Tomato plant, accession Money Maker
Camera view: horizontal (90 deg, fisheye); turntable rotation: 210 degrees
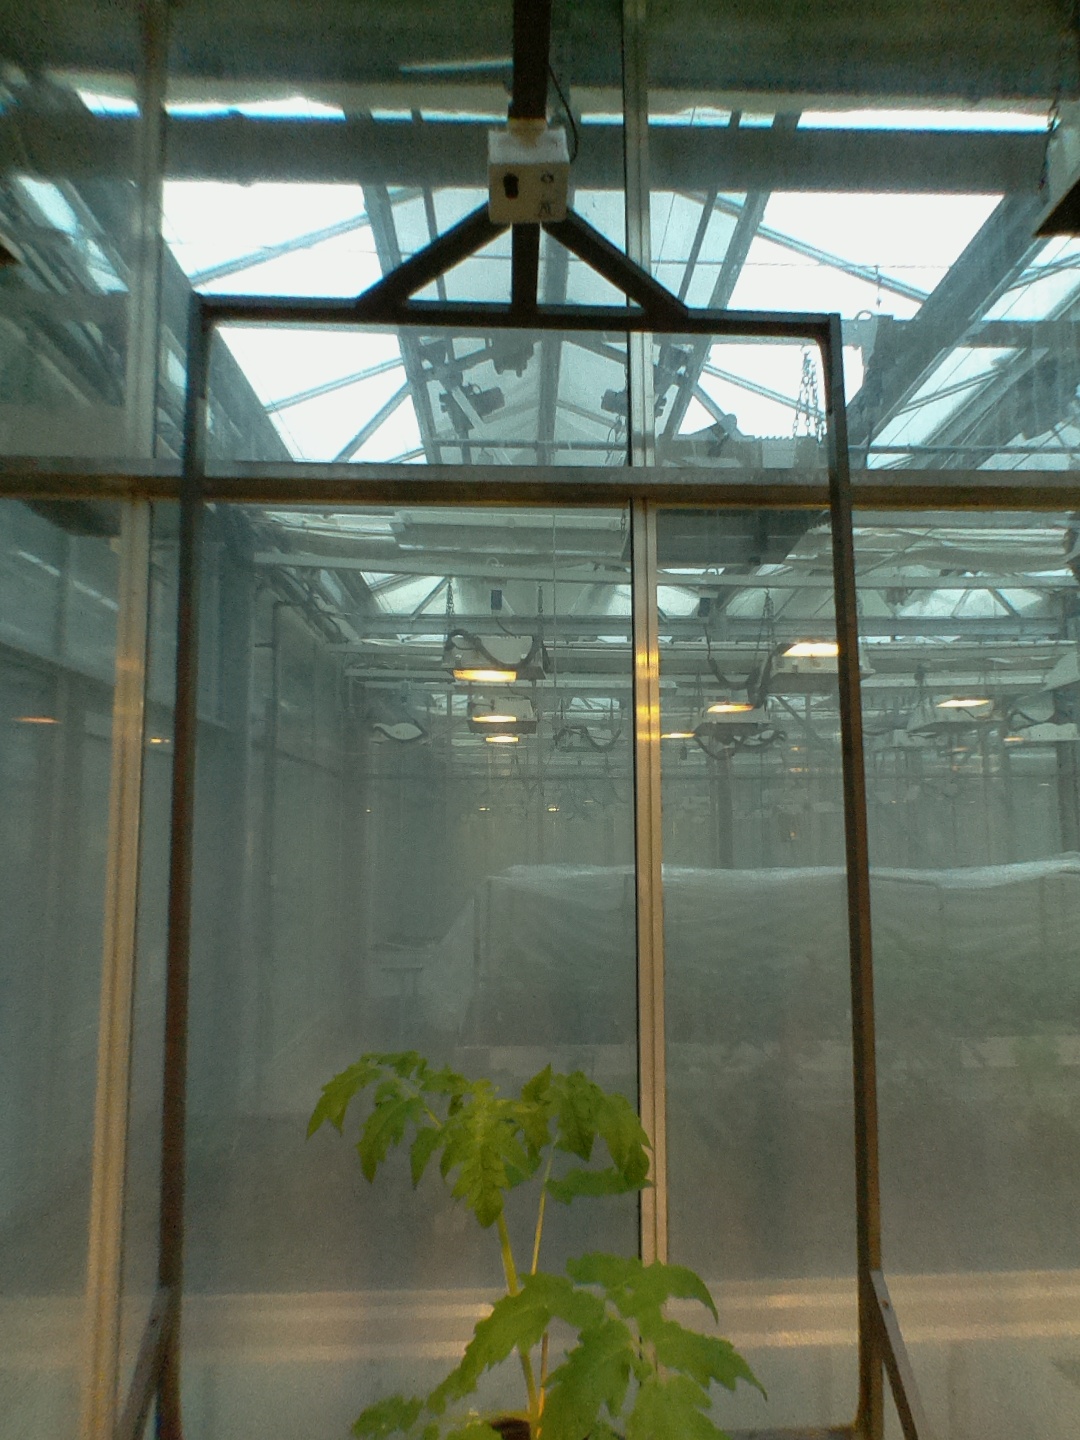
BBCH growth stage 14: 8 of true leaves visible